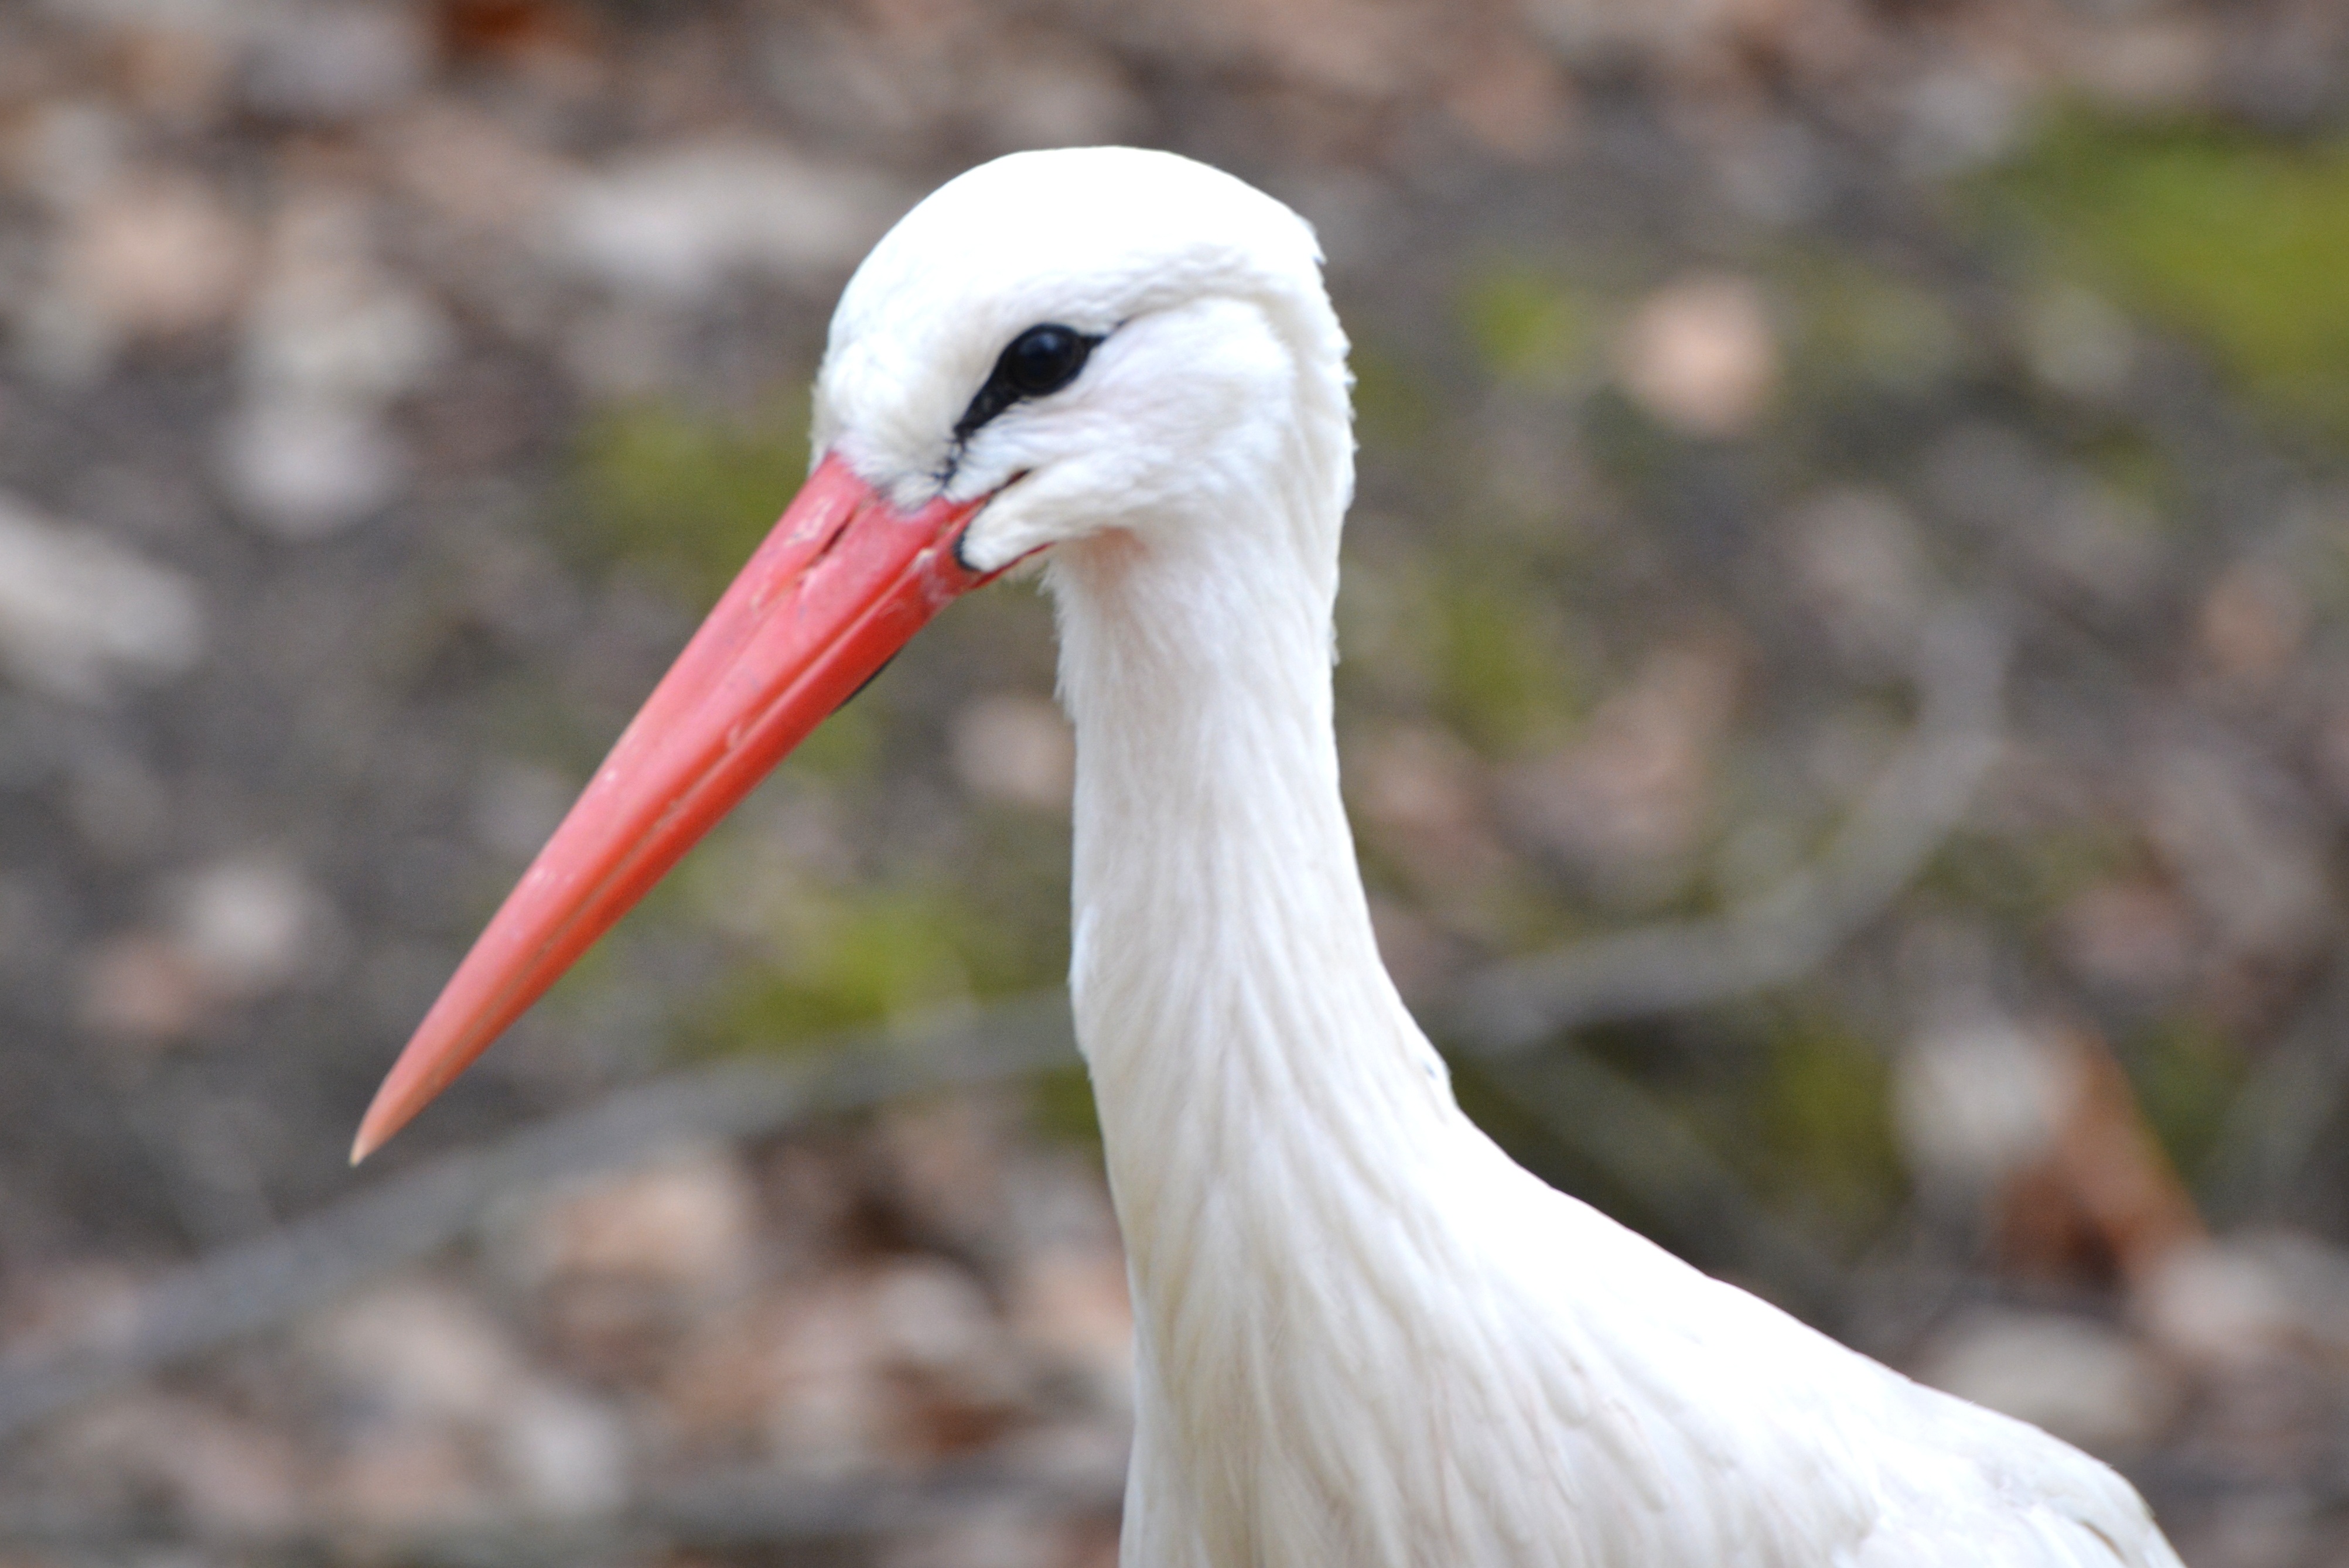
bird, animal, wildlife, beak, fauna, stork, vertebrate, white stork, ciconiiformes, crane like bird